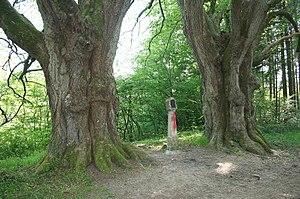
Deux tilleuls à grandes feuilles remarquables (Tilia platyphyllos) Circonférence mesurée à 1.5 m du sol: 530 et 550 cm - (2007) Position exacte
Sorinnes est une section de la ville belge de Dinant située en Région wallonne dans la province de Namur.